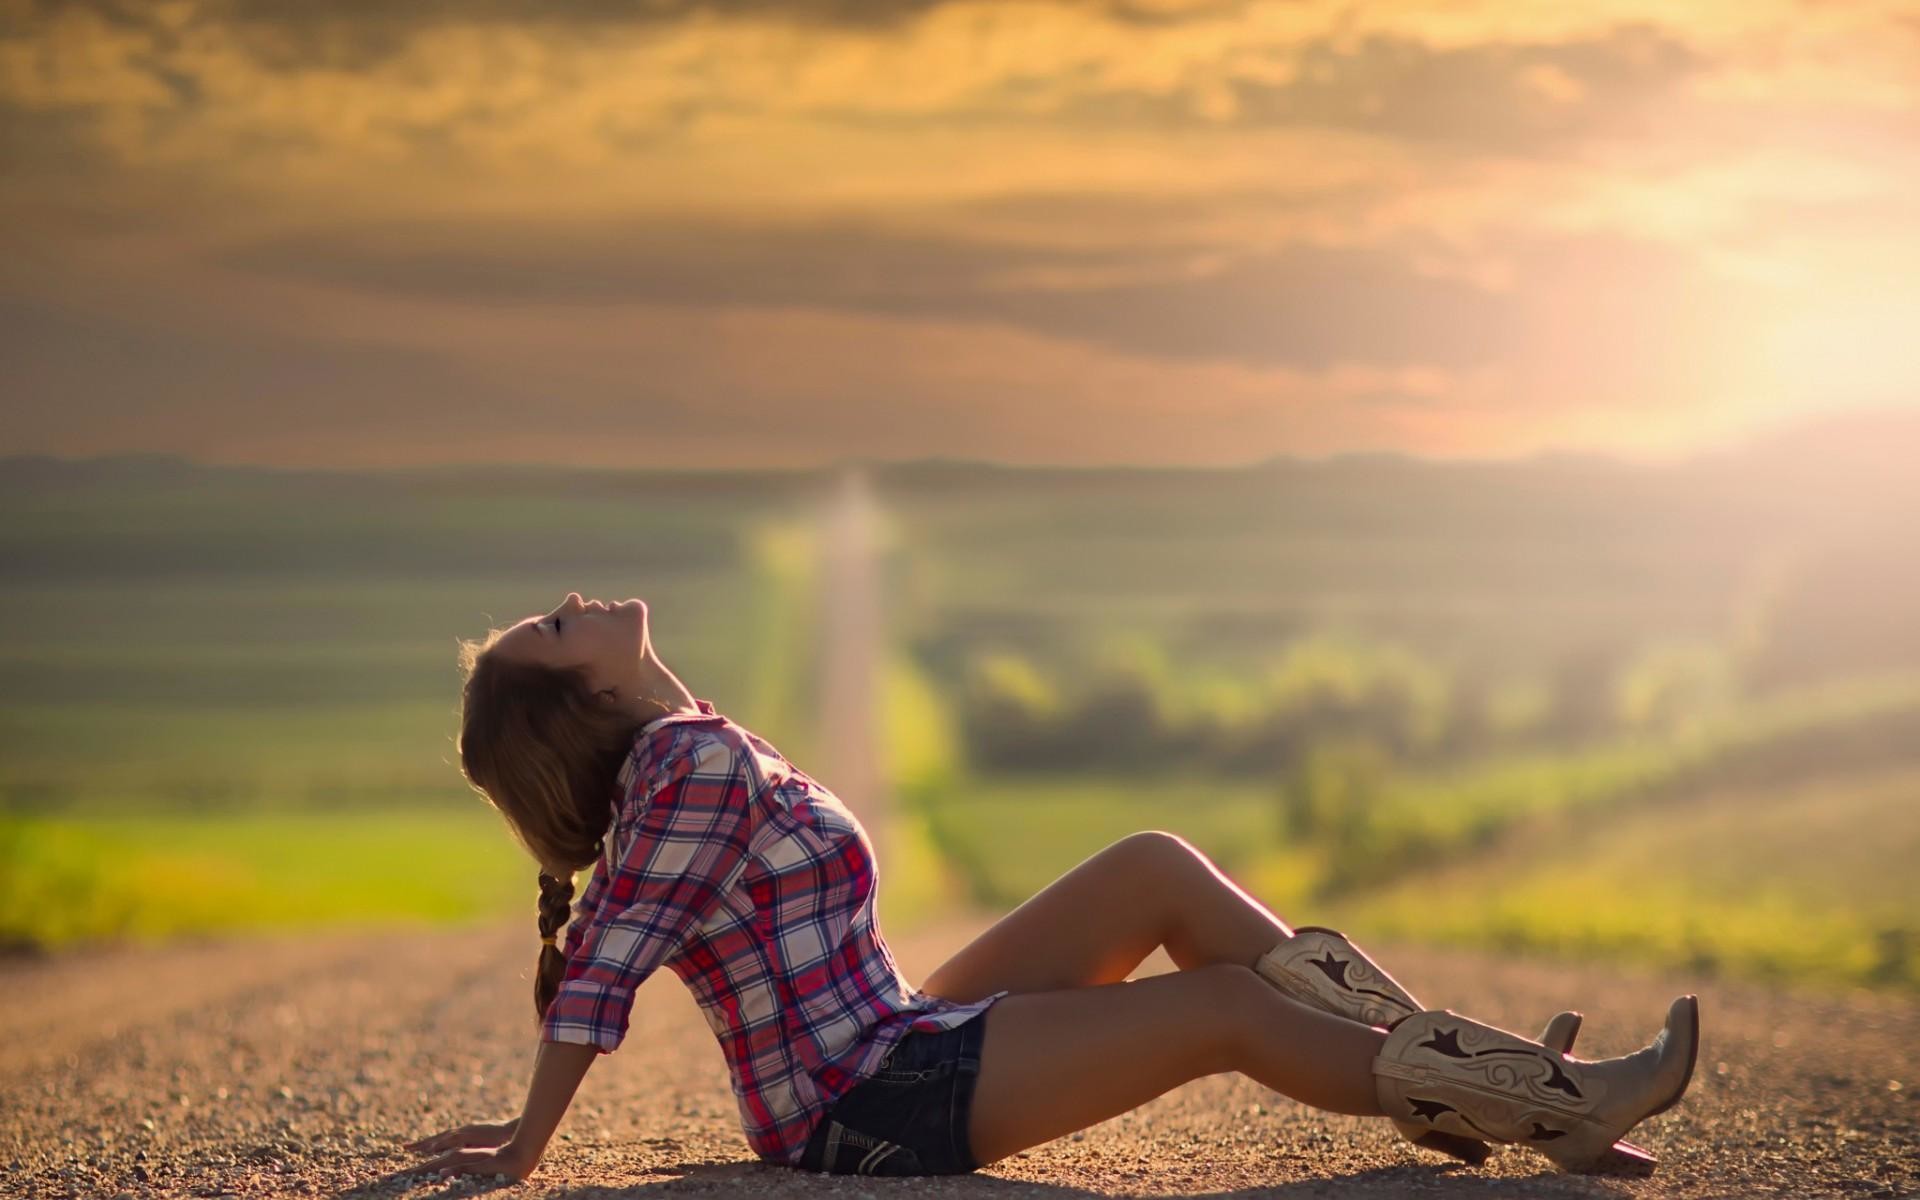
woman, People in nature, sky, nature, beauty, cloud, morning, sunlight, sitting, grass, happy, photography, atmosphere, leg, stock photography, landscape, long hair, human leg, evening, sunset, physical fitness, meteorological phenomenon, pattern, flash photography, portrait photography, daydream, grassland